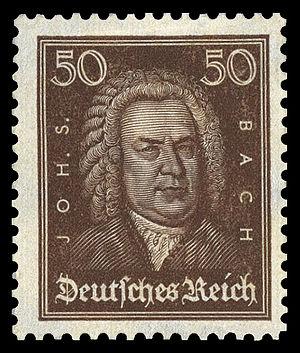
Cette liste recense les personnalités figurant sur les timbres-poste d'Allemagne fédérale, de la République Démocratique d'Allemagne, des diverses zones d'occupation alliées, de la Sarre, du Troisième Reich, de la République de Weimar, de l'Empire Allemand ainsi que des divers petits royaumes qui l'ont précédé.